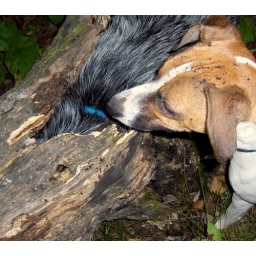
blue dog in log